70000 Tons of Metal

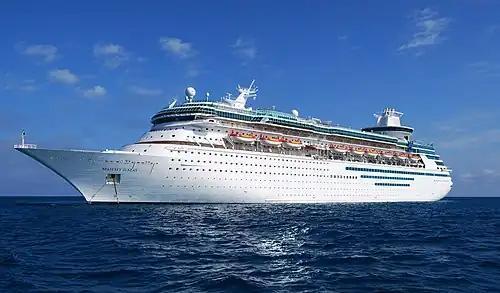
"Majesty of the Seas" (2011–2014)

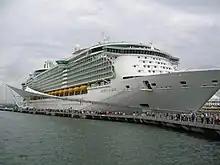
"Liberty of the Seas" (2015)

70000 Tons of Metal (officially stylized as 70000TONS OF METAL) is an annual heavy metal music festival that takes place on board a cruise ship. The event is a five-day festival, including one shore day at a select Caribbean destination.